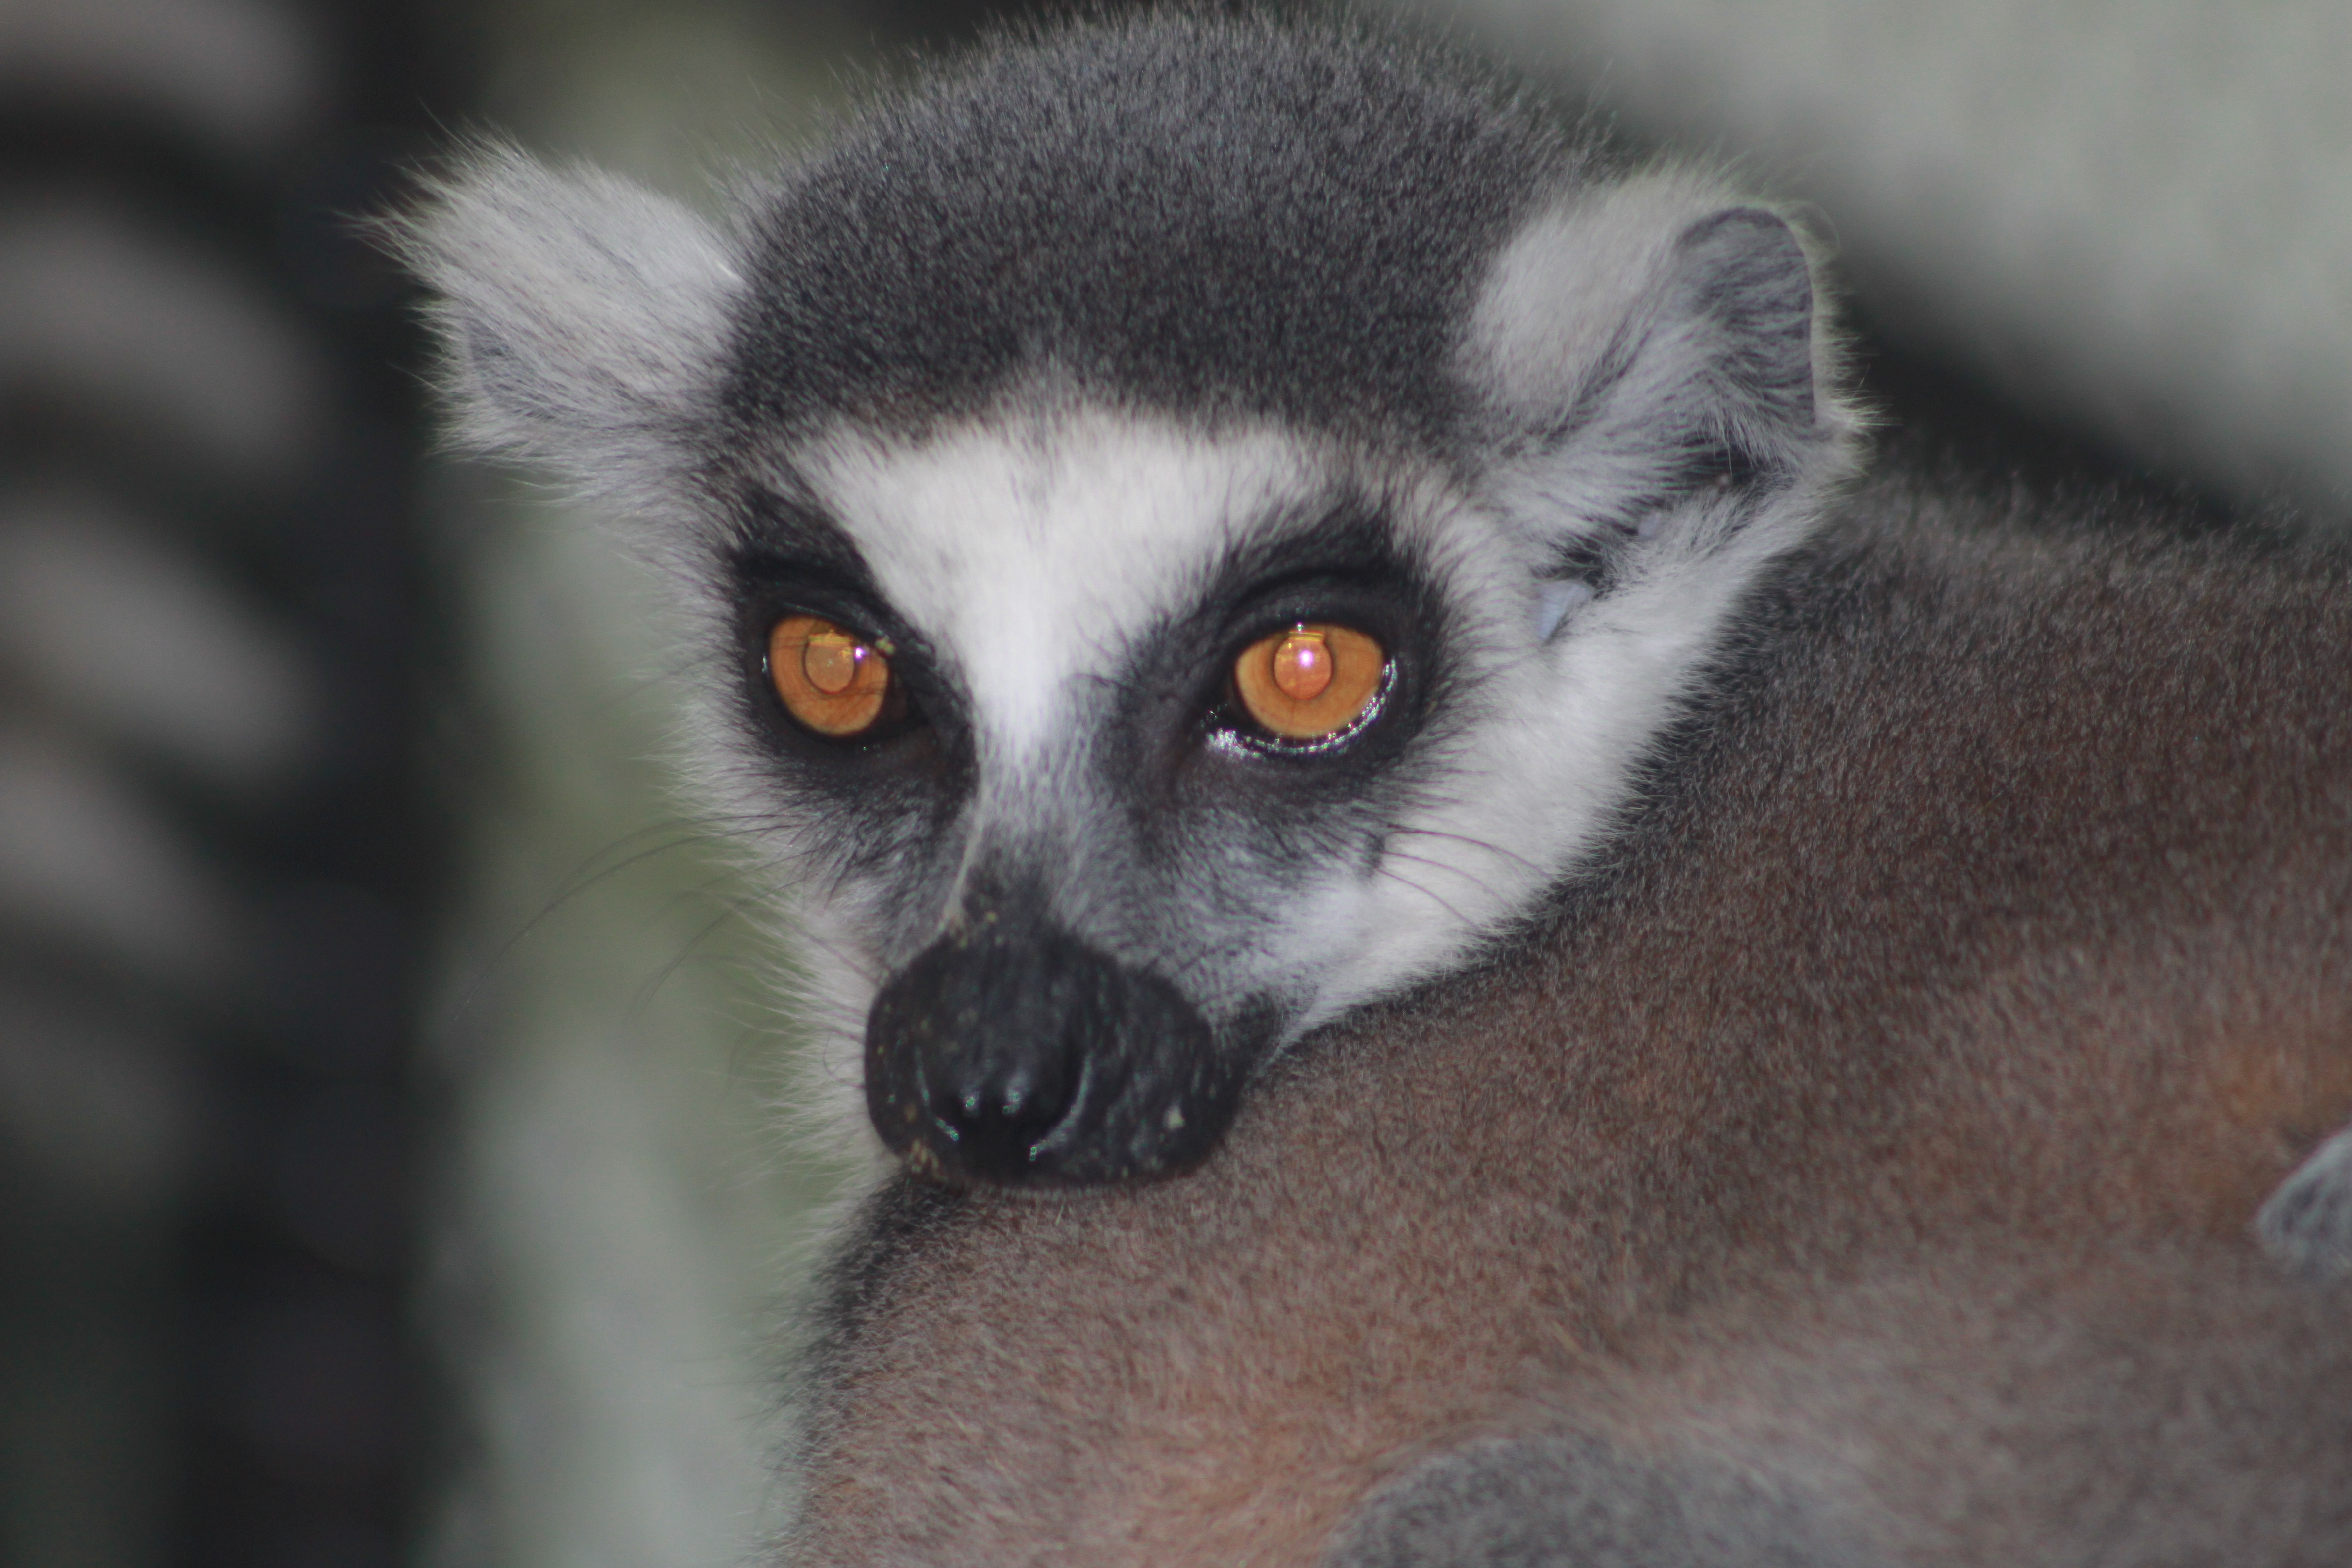
nature, animal, wildlife, fur, mammal, fauna, primate, close up, whiskers, snout, ape, tail, primates, lemur, catta, maki, viverridae, terrestrial animal